Prenzlauer Allee

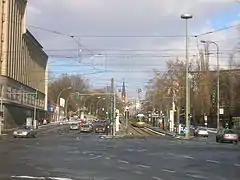
Prenzlauer Tor

Prenzlauer Allee is a major avenue in the Prenzlauer Berg district of the German capital Berlin and one of the main thoroughfares of the north-eastern Pankow borough. The arterial road connects the centre of former East Berlin at Alexanderplatz via Karl-Liebknecht-Straße with the far north-eastern districts and the orbital motorway Berliner Ring (BAB 10) via the Bundesautobahn 114.